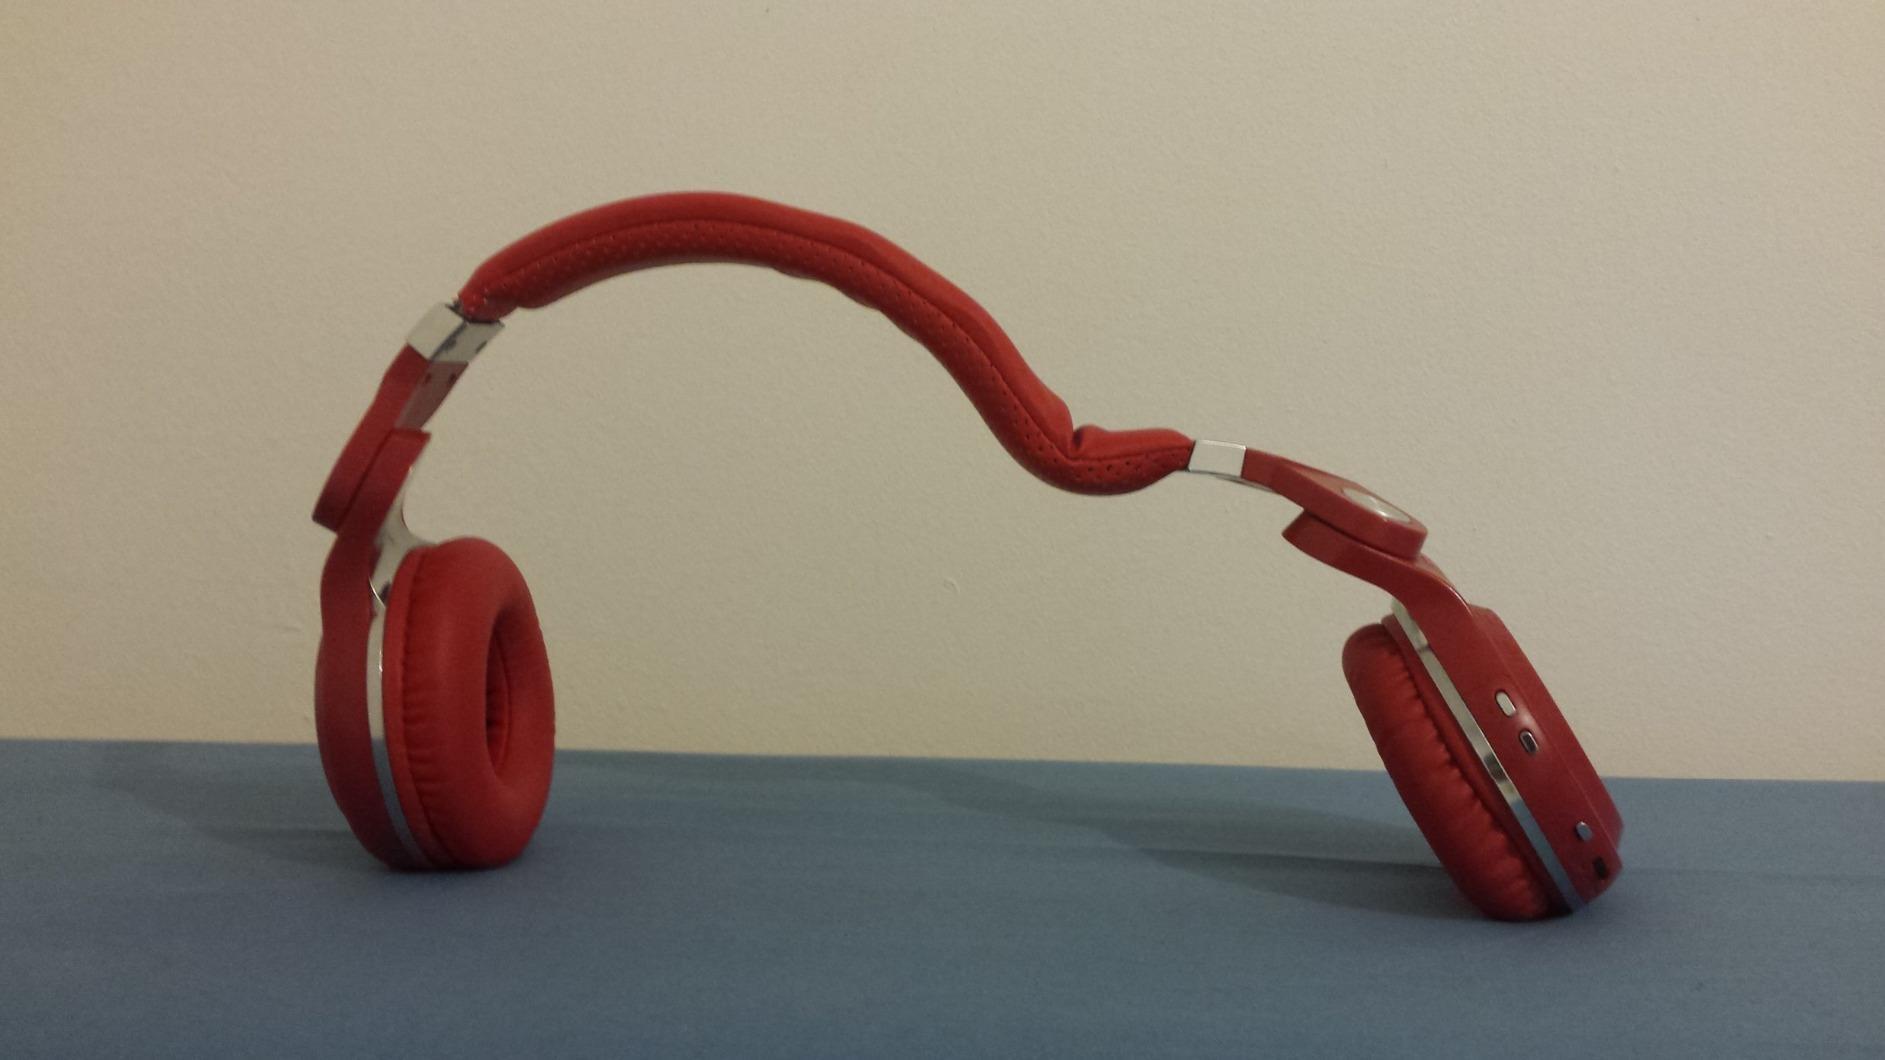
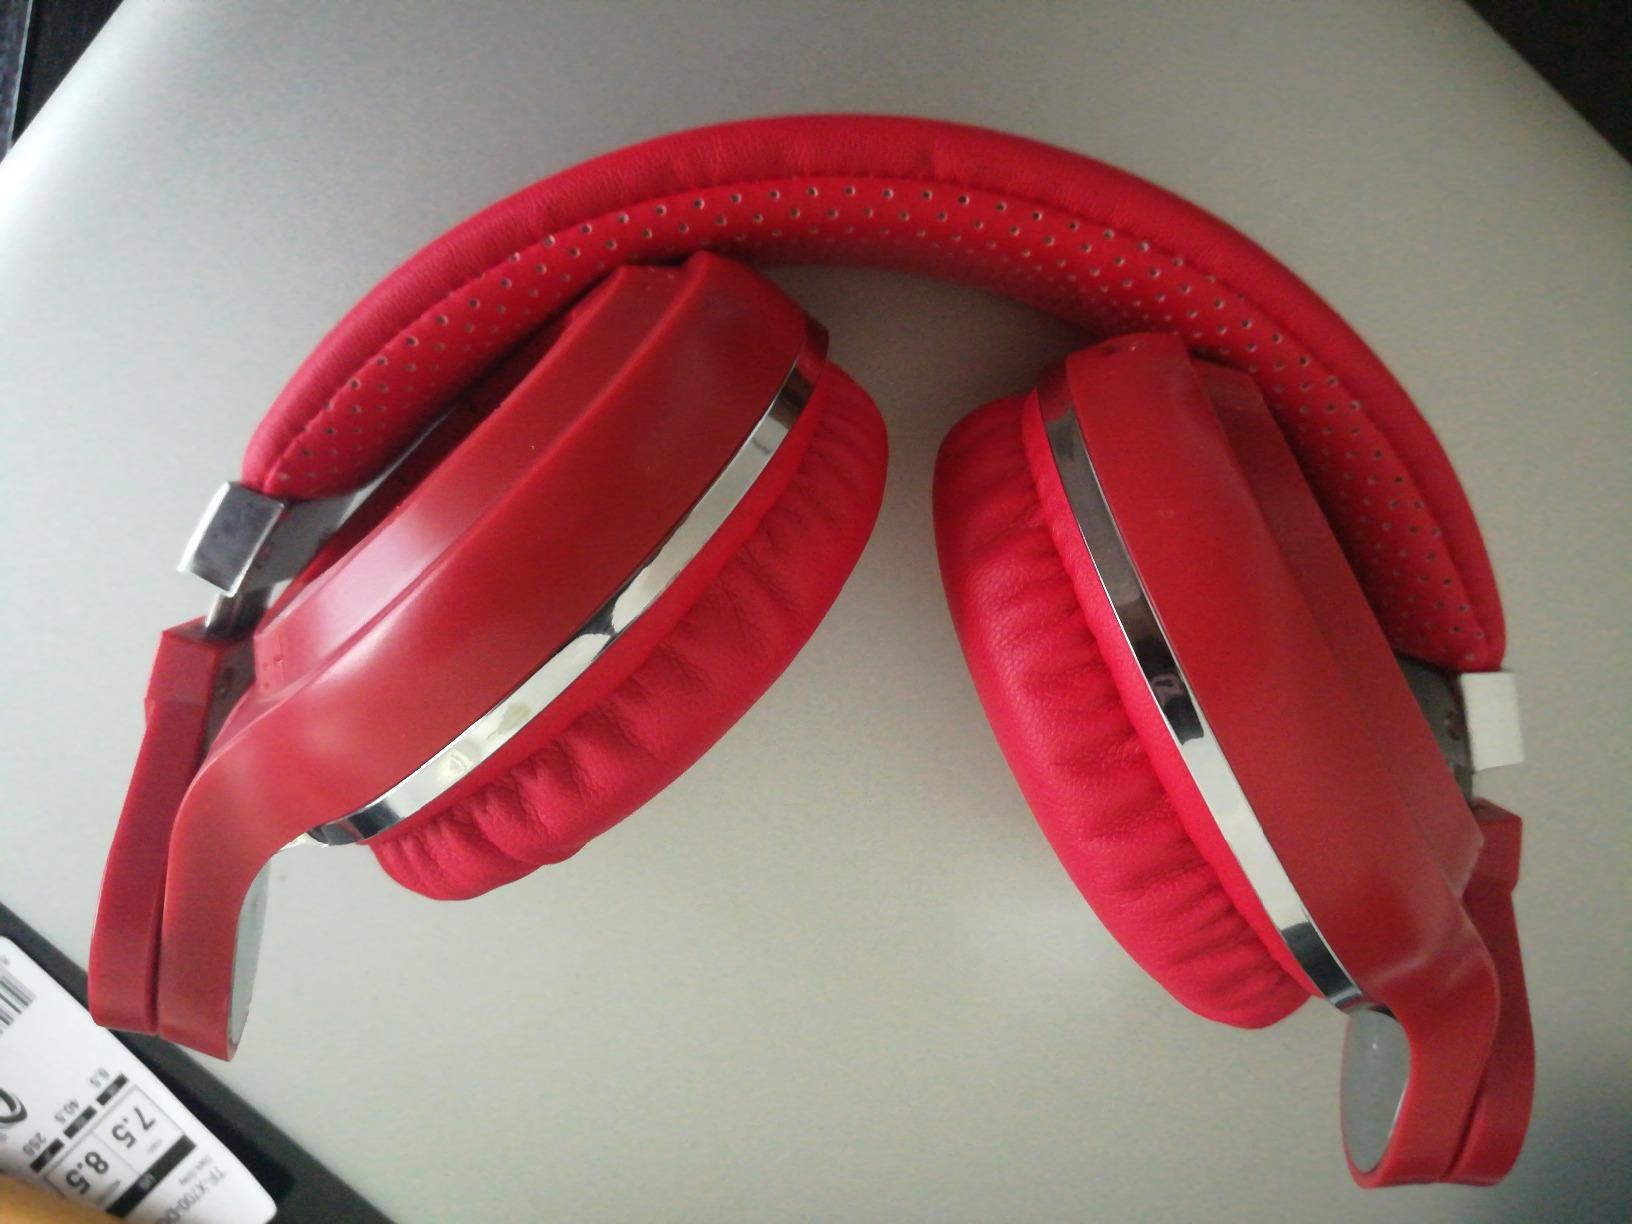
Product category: headphones
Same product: yes